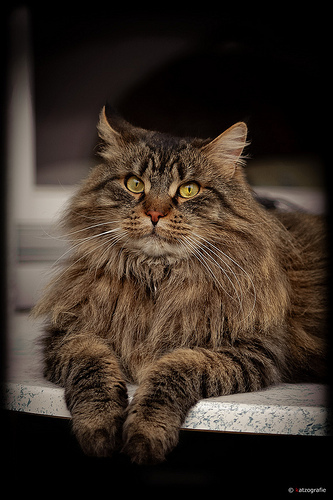
Animal: cat
Breed: Maine Coon